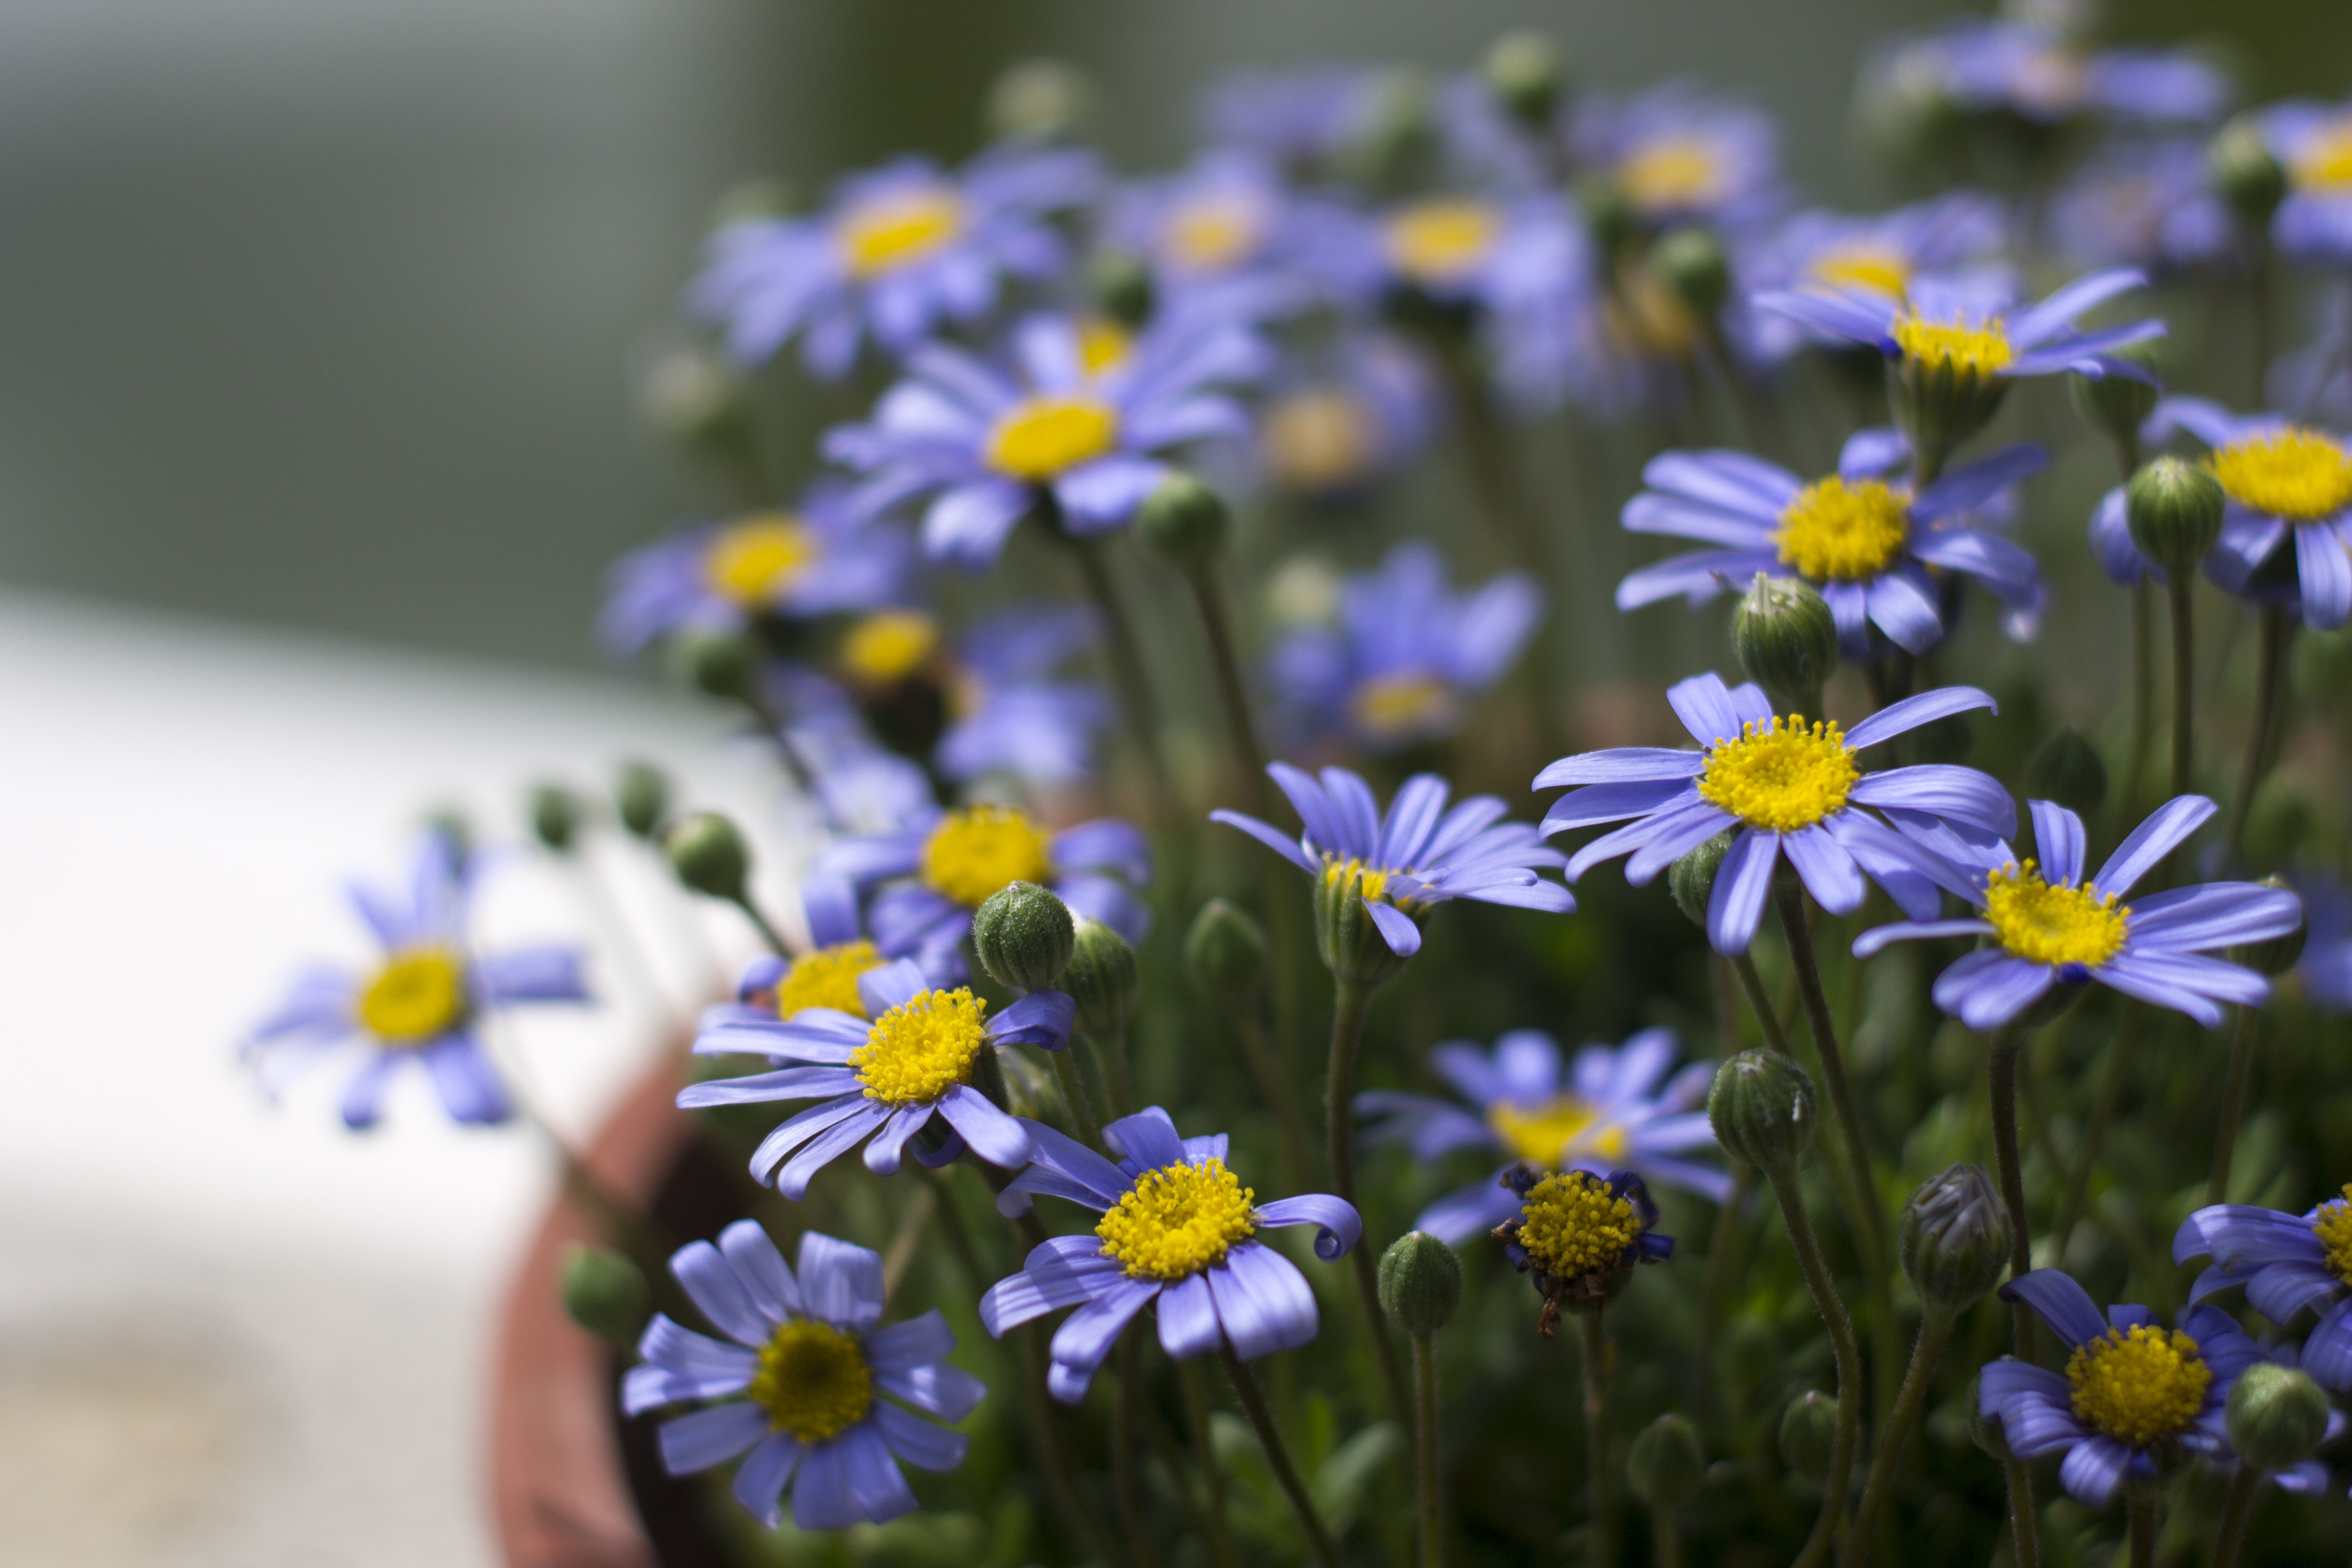
nature, blossom, plant, field, meadow, flower, purple, petal, daisy, herb, botany, flora, plants, wildflower, flowers, petals, aster, lilac, flowerpot, margaritas, macro photography, flowering plant, daisy family, daisy flower, oxeye daisy, annual plant, land plant, chamaemelum nobile, marguerite daisy